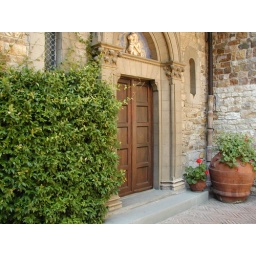
The chapel door in the courtyard of the home at the vineyard.